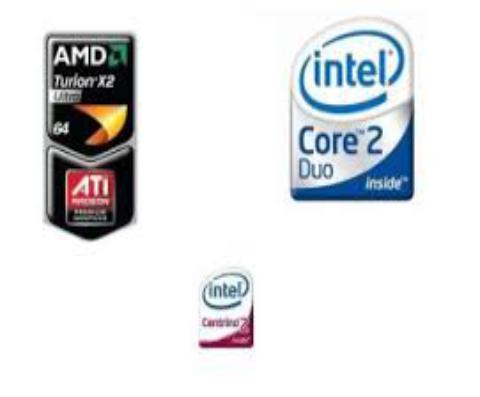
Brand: core 2 duo
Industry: Electronic